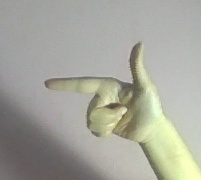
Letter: yaa